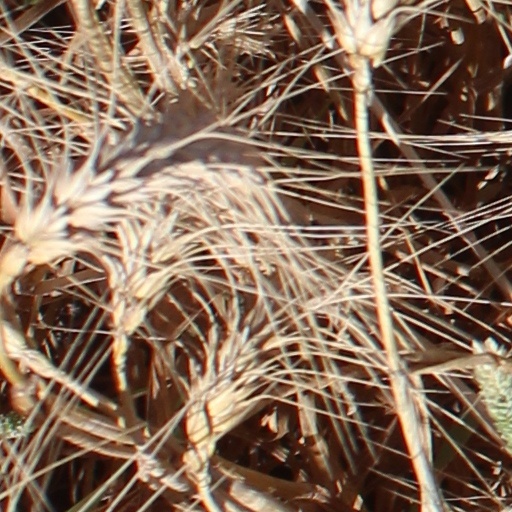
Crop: wheat